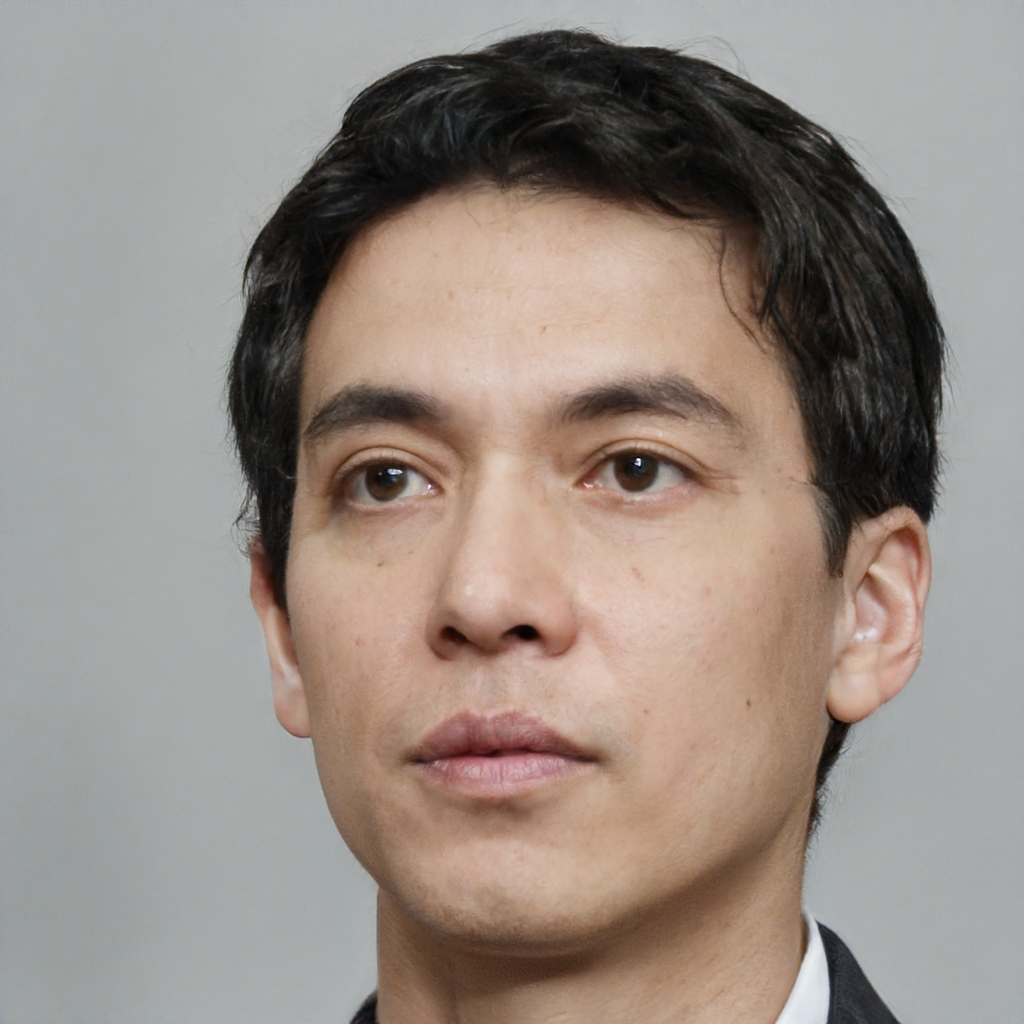
Gender: Male